Jackie Robinson

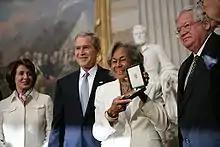
Black woman holding aloft award presented by President George W. Bush and two other dignitaries

Robinson portrayed himself in the 1950 motion picture "The Jackie Robinson Story".